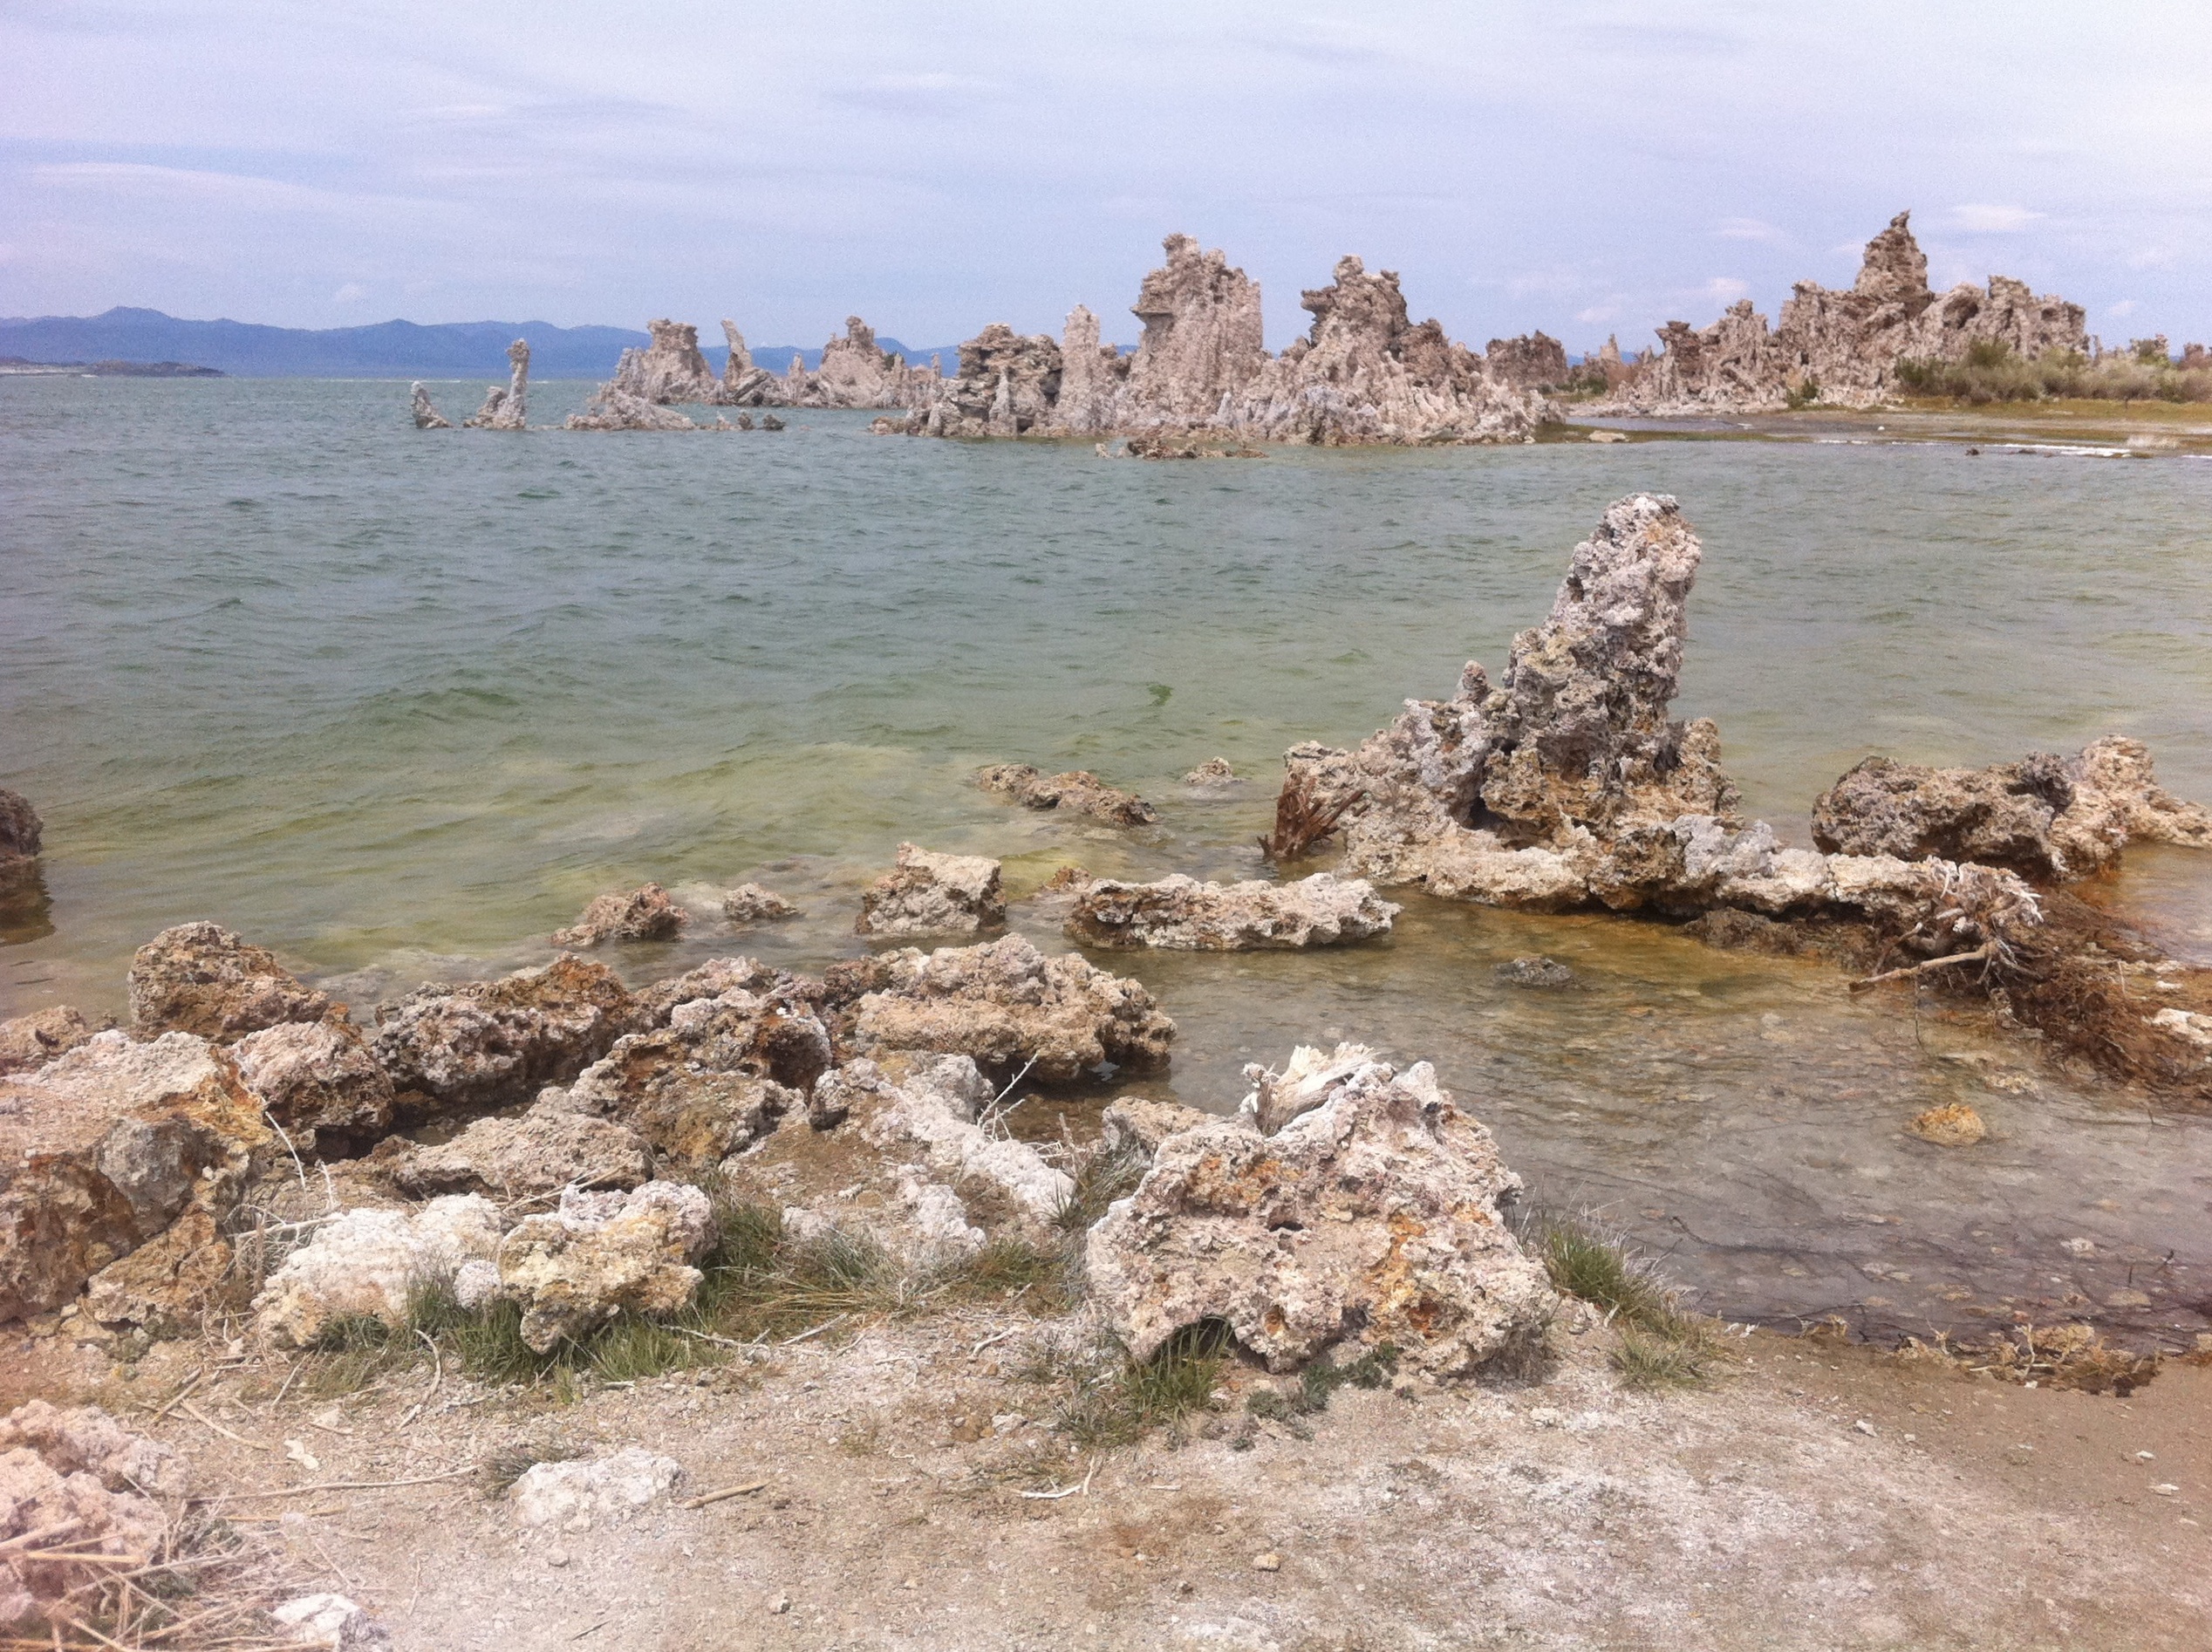
beach, sea, coast, rock, ocean, shore, cliff, cove, bay, terrain, body of water, geology, cape